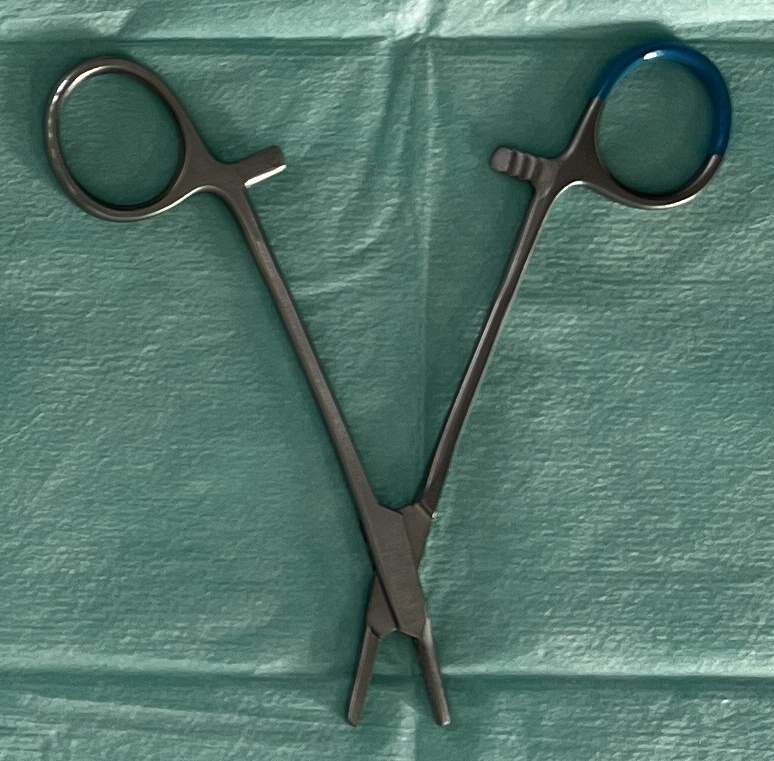
Hinged instrument state: open